Toshihiro Kennoki

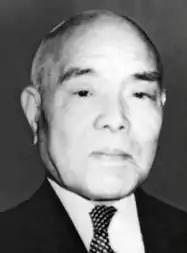
Kennoki in 1966

Toshihiro Kennoki (3 September 1901 - 29 November 1992) was a Japanese politician who served as Minister of Education under Prime Minister Eisaku Satō from 1966 to 1967.